Ukiah Ambulance

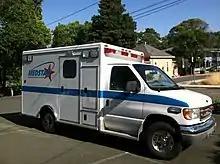
Paramedic Ambulance

Ukiah Ambulance is now Medstar Ambulance of Mendocino County Inc., a private non-profit ground transport ambulance provider serving central and southern Mendocino County. It is the longest continuously running ambulance service in Mendocino County history. Ukiah Ambulance also developed the first air rescue service in Mendocino County, called FlightCare, which operated for ten years out of the Ukiah Municipal Airport.